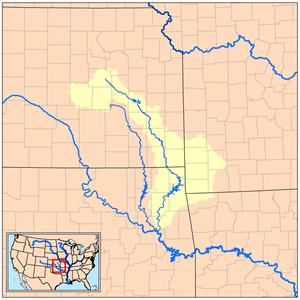
La Neosho est un cours d'eau et affluent de la rivière Arkansas dans les États américains du Kansas et de l'Oklahoma. Son nom vient d'un mot Osage qui signifie eau claire.